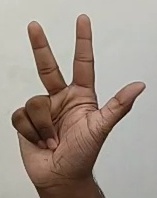
ASL sign: 3